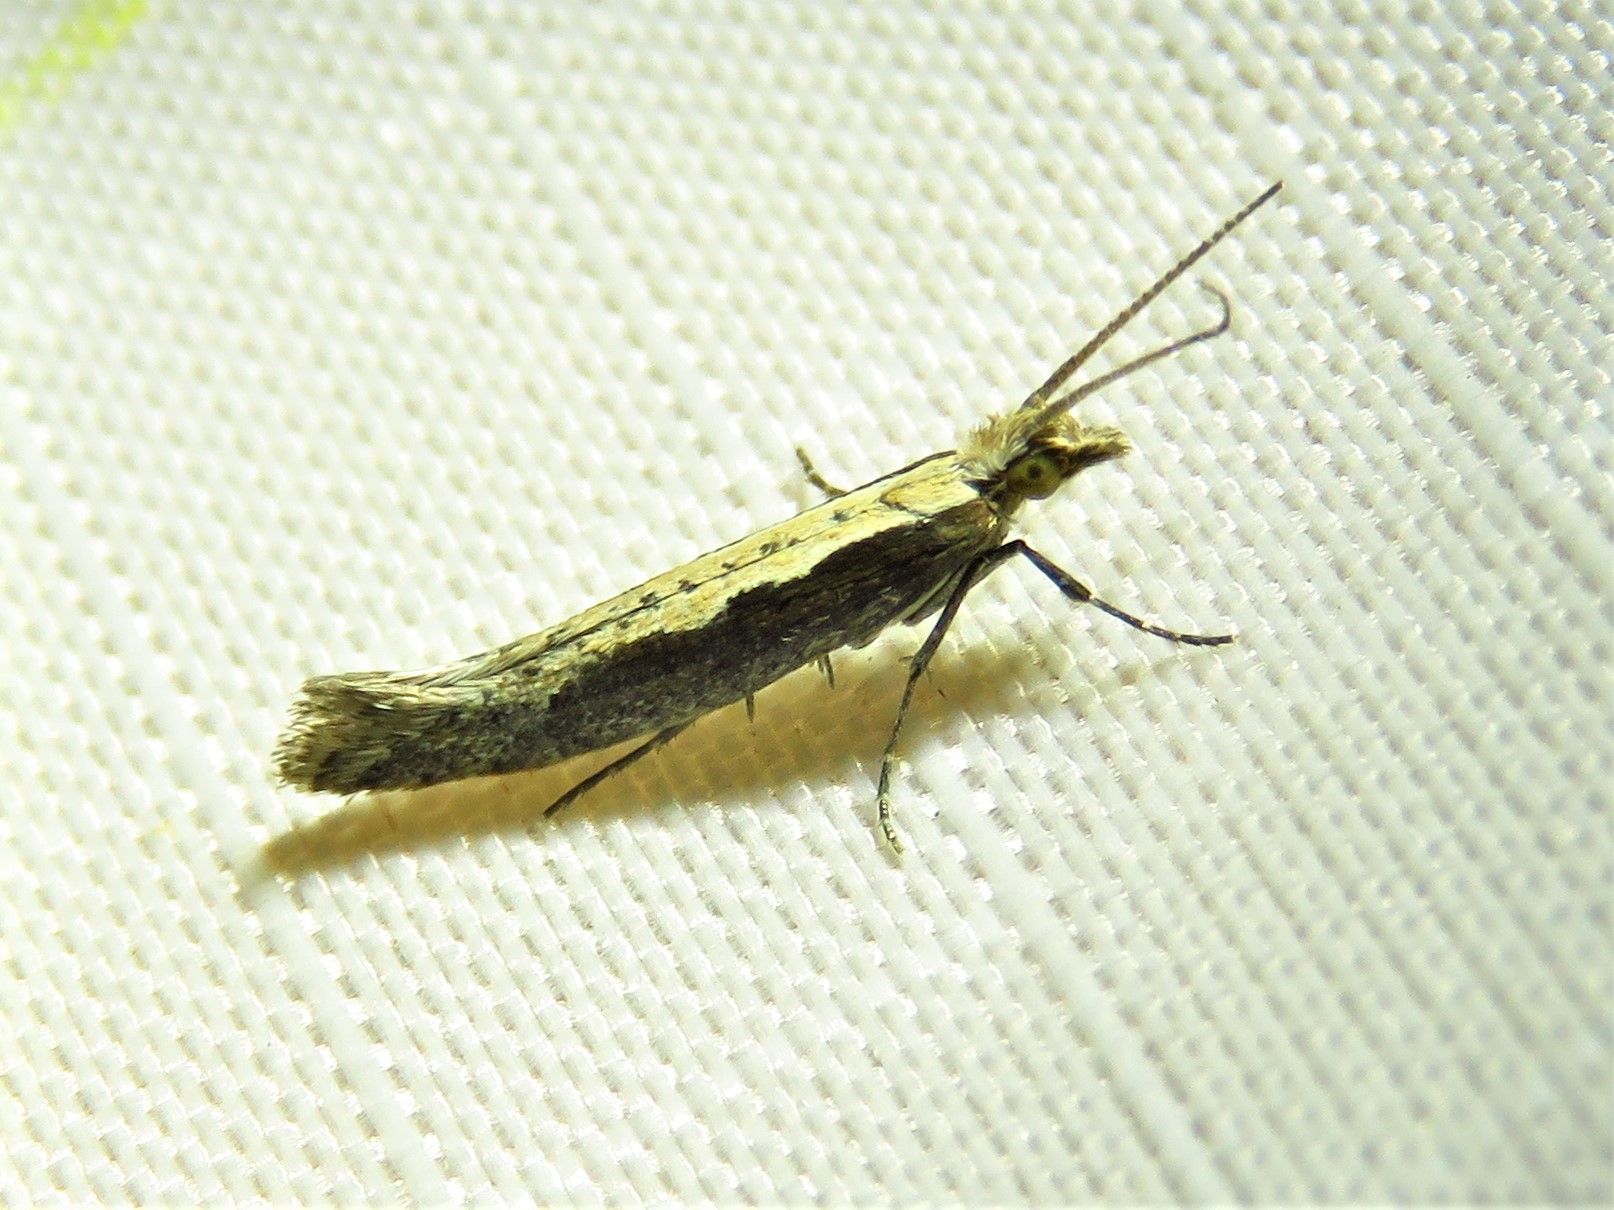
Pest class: diamondback_moth